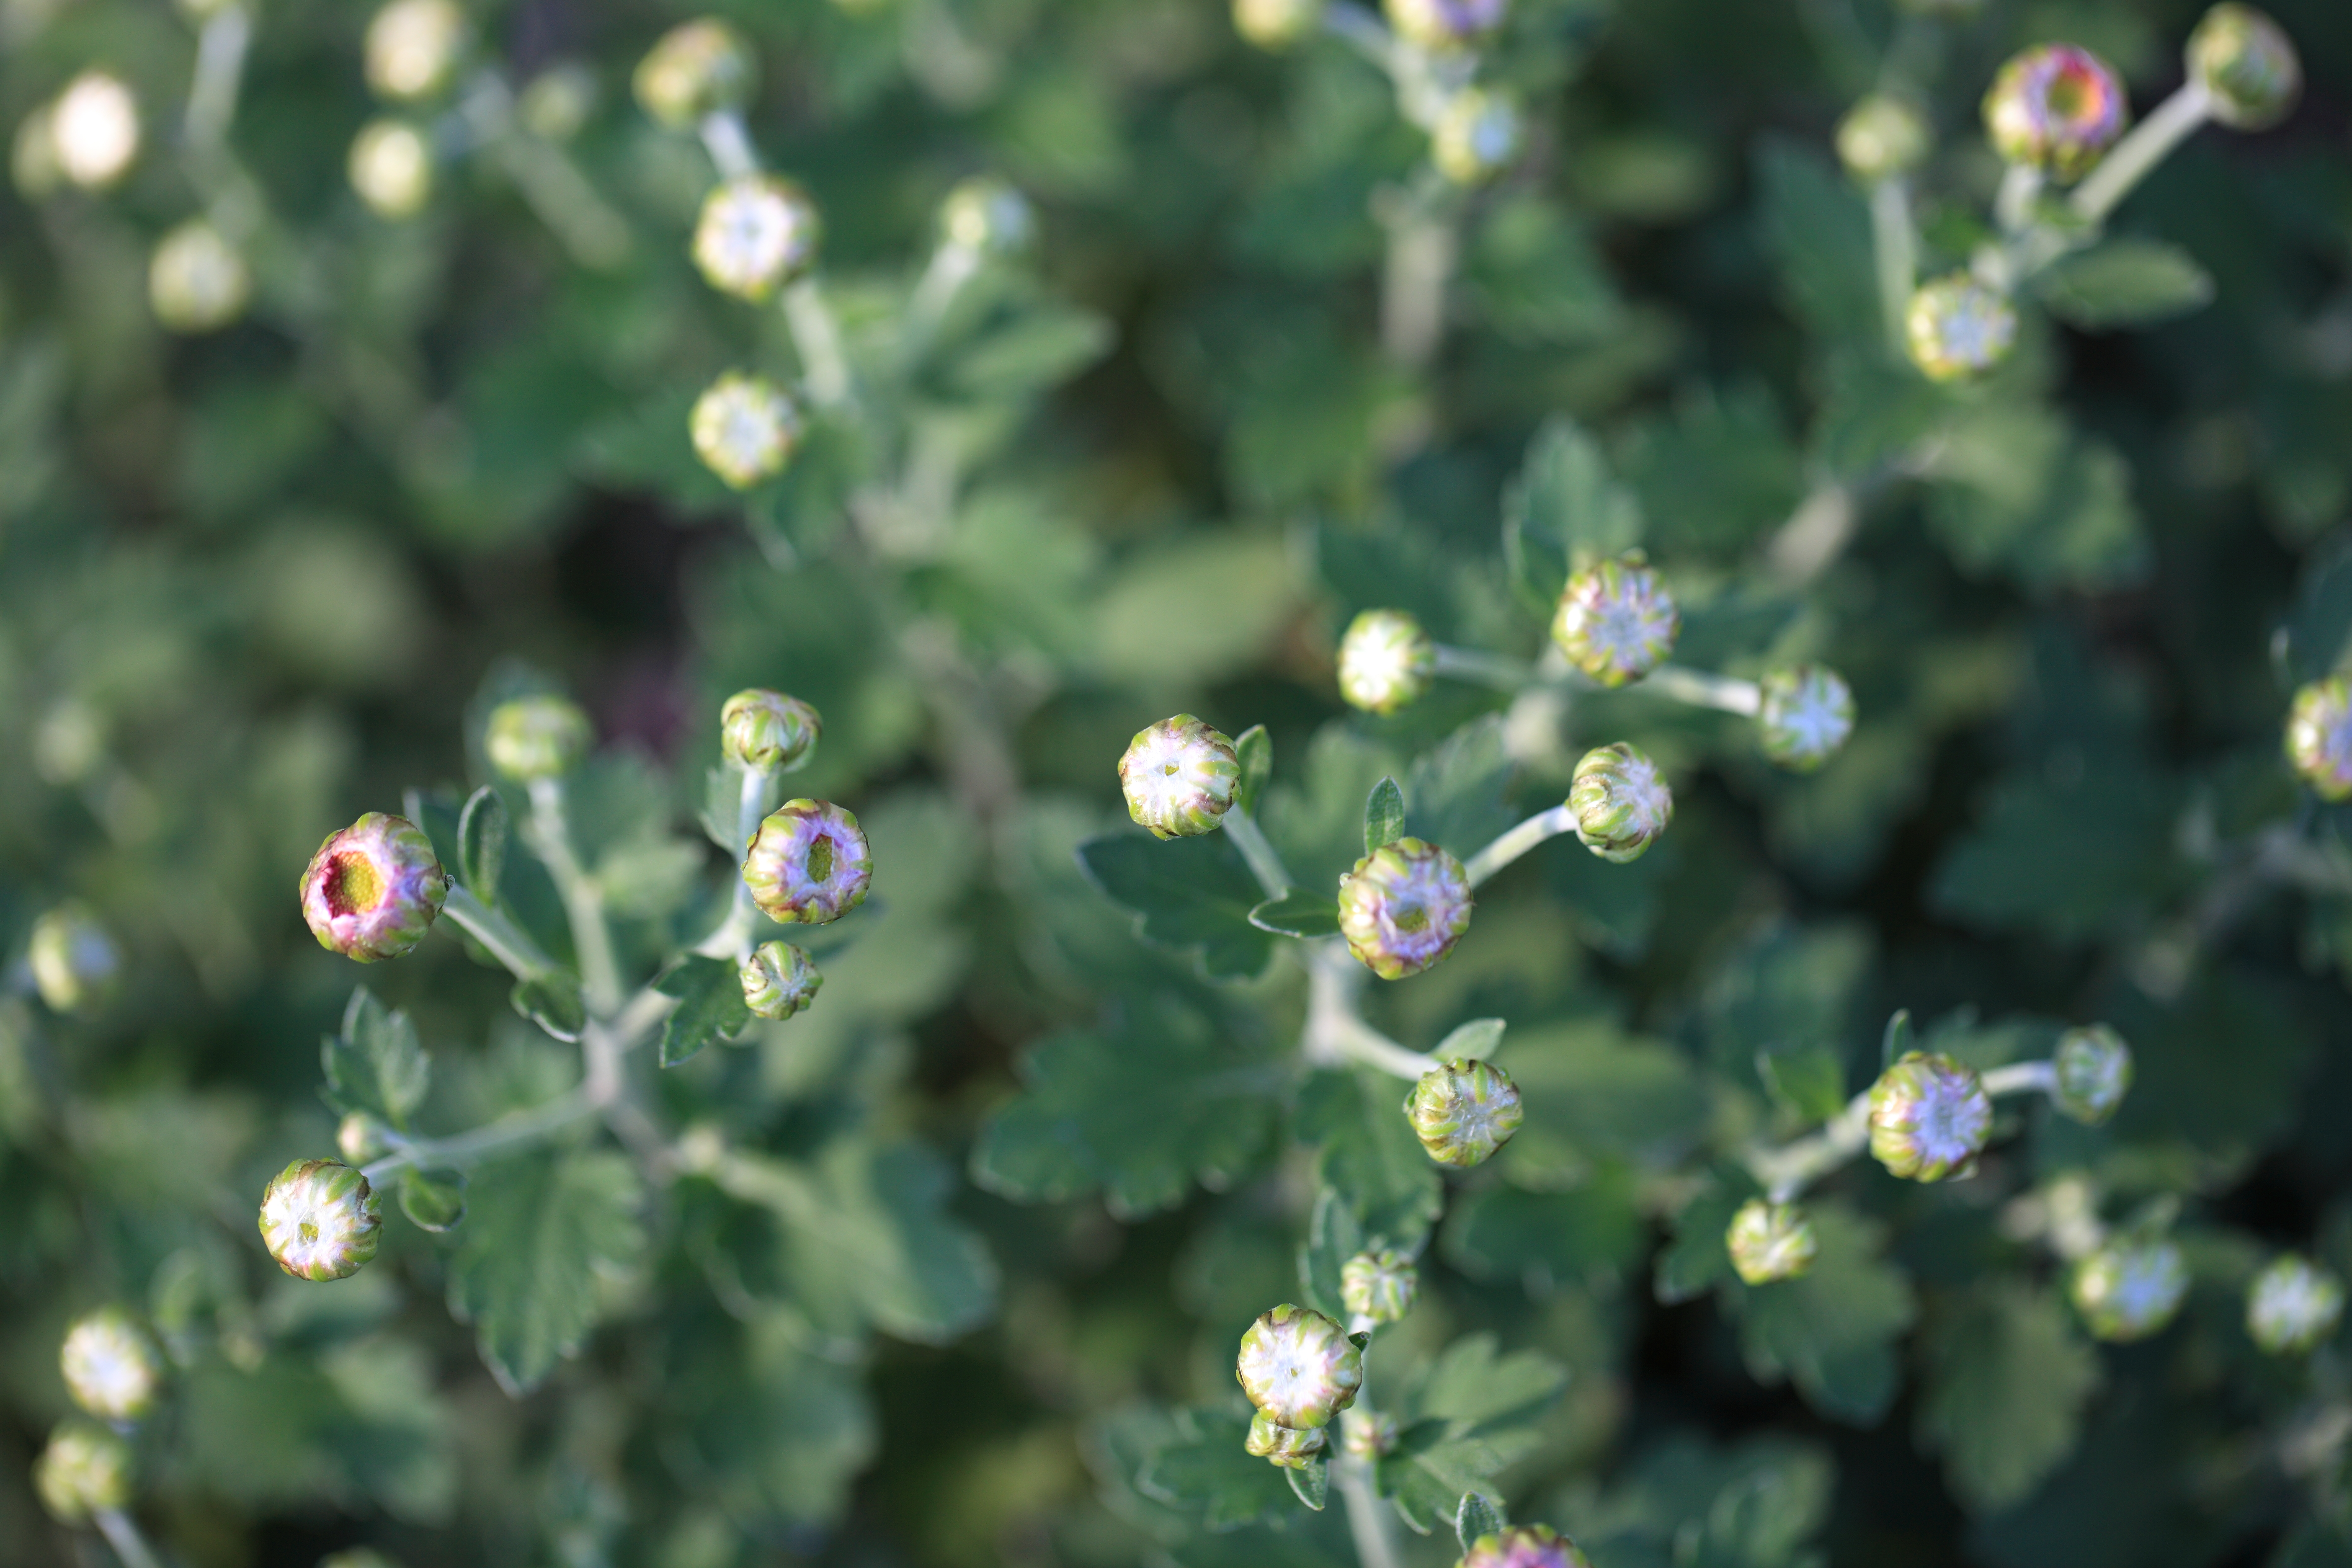
nature, blossom, plant, flower, green, high, herb, botany, flora, wildflower, shrub, tochigi, 5d, hires, bud, markii, hi, res, resolution, kanuma, kaboku, macro photography, flowering plant, subshrub, annual plant, land plant